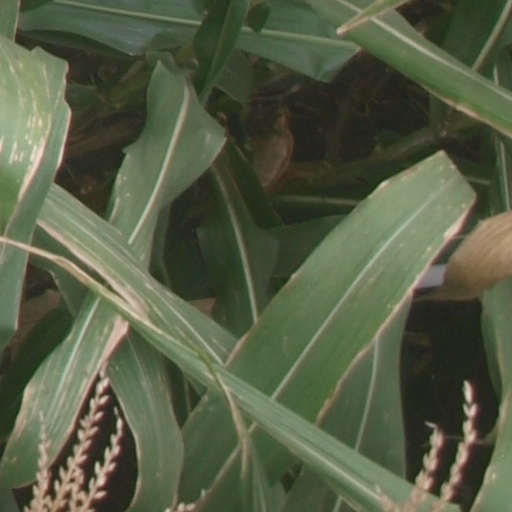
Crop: maize; corn